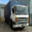
Label: truck